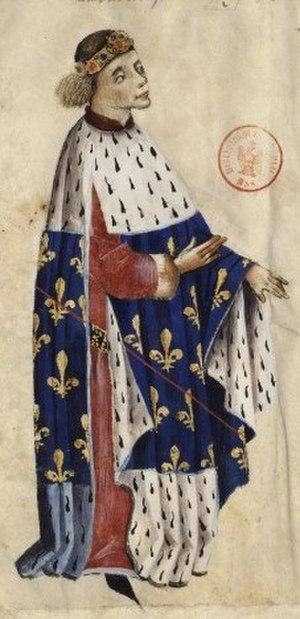
Pierre Iᵉʳ, né en 1311, mort à Poitiers en 1356, est duc de Bourbon de 1342 à 1356. Il est fils de Louis Iᵉʳ, 1ᵉʳ duc de Bourbon et comte de la Marche, et de Marie d'Avesnes.